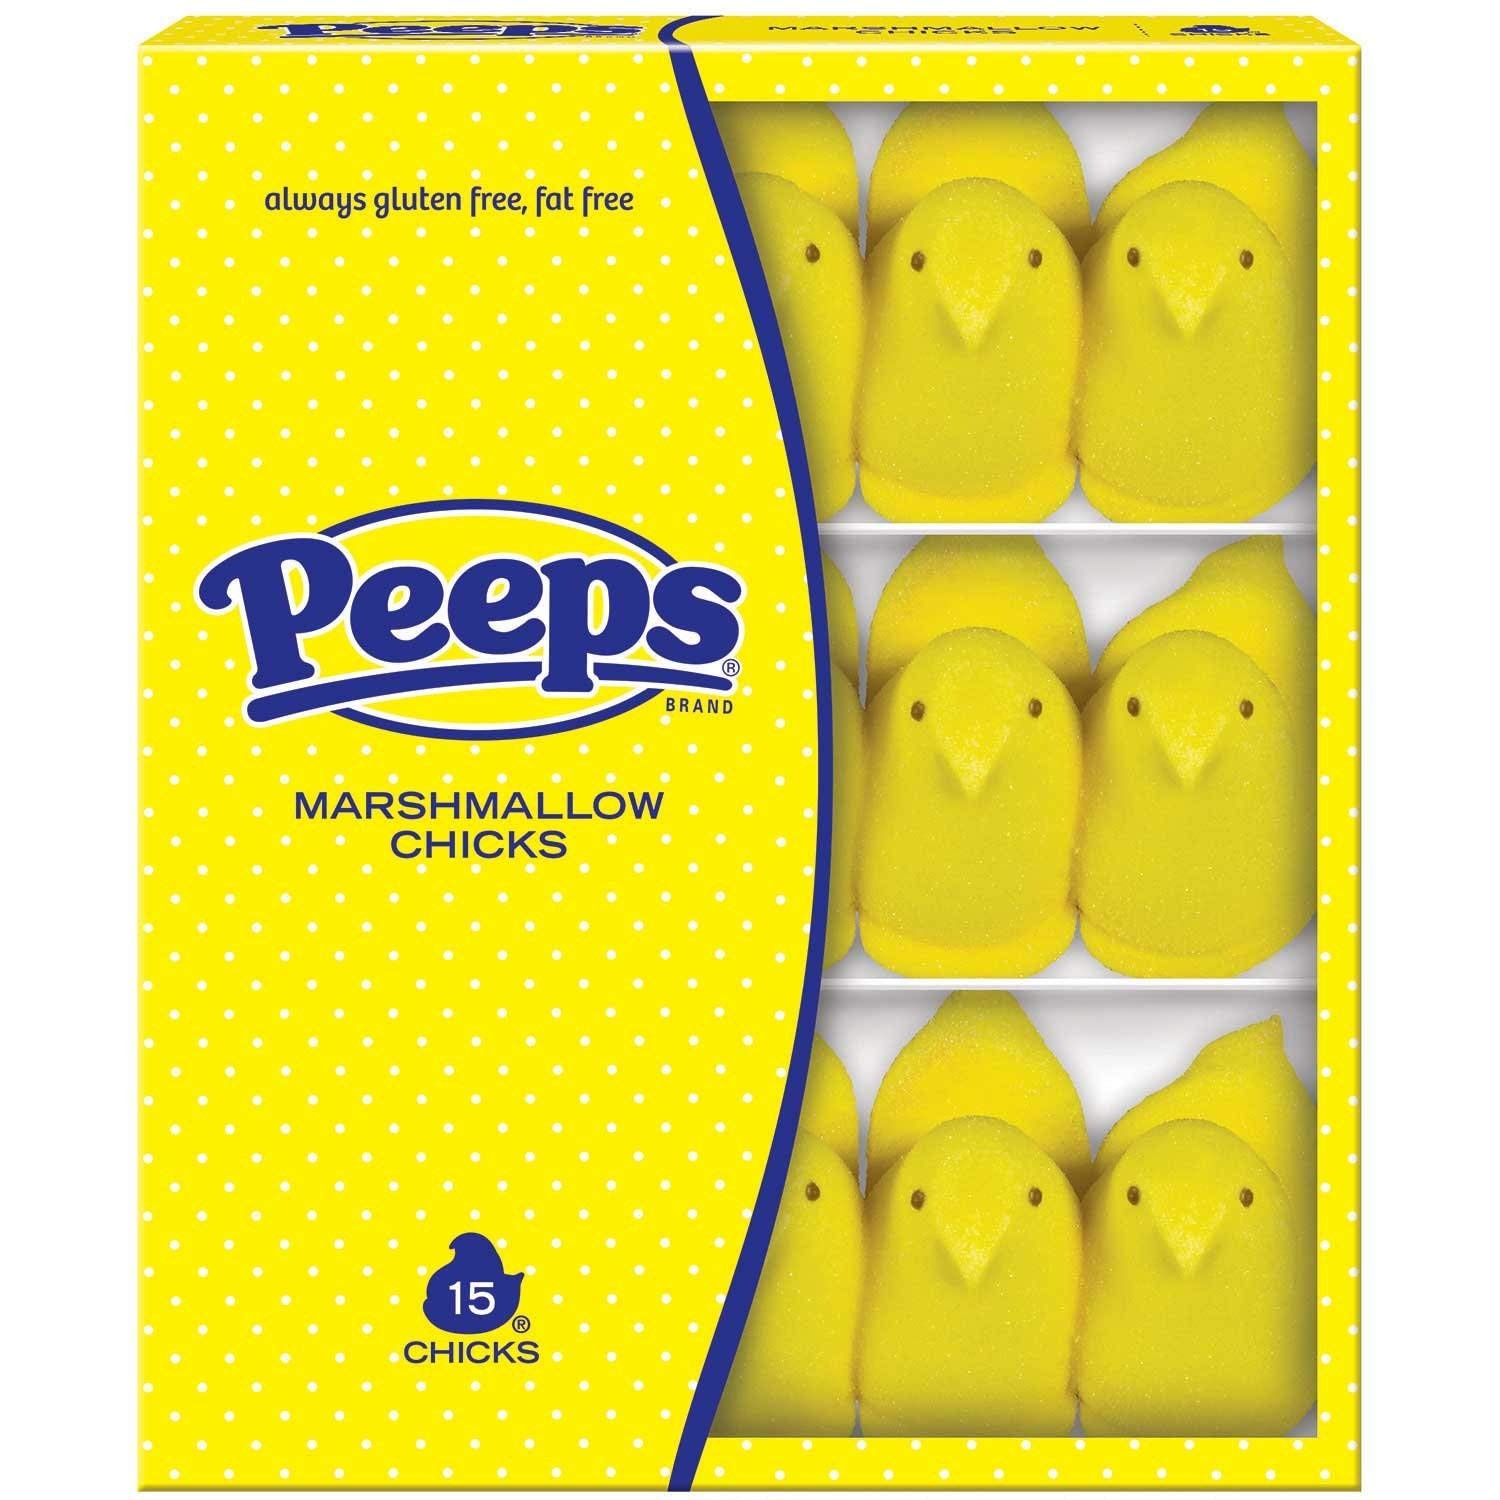
Item Name: Marshmallow Peeps Yellow Chicks, 4.5 Ounce (Pack of 6)
Value: 26.46
Unit: Ounce

Price: 2.69